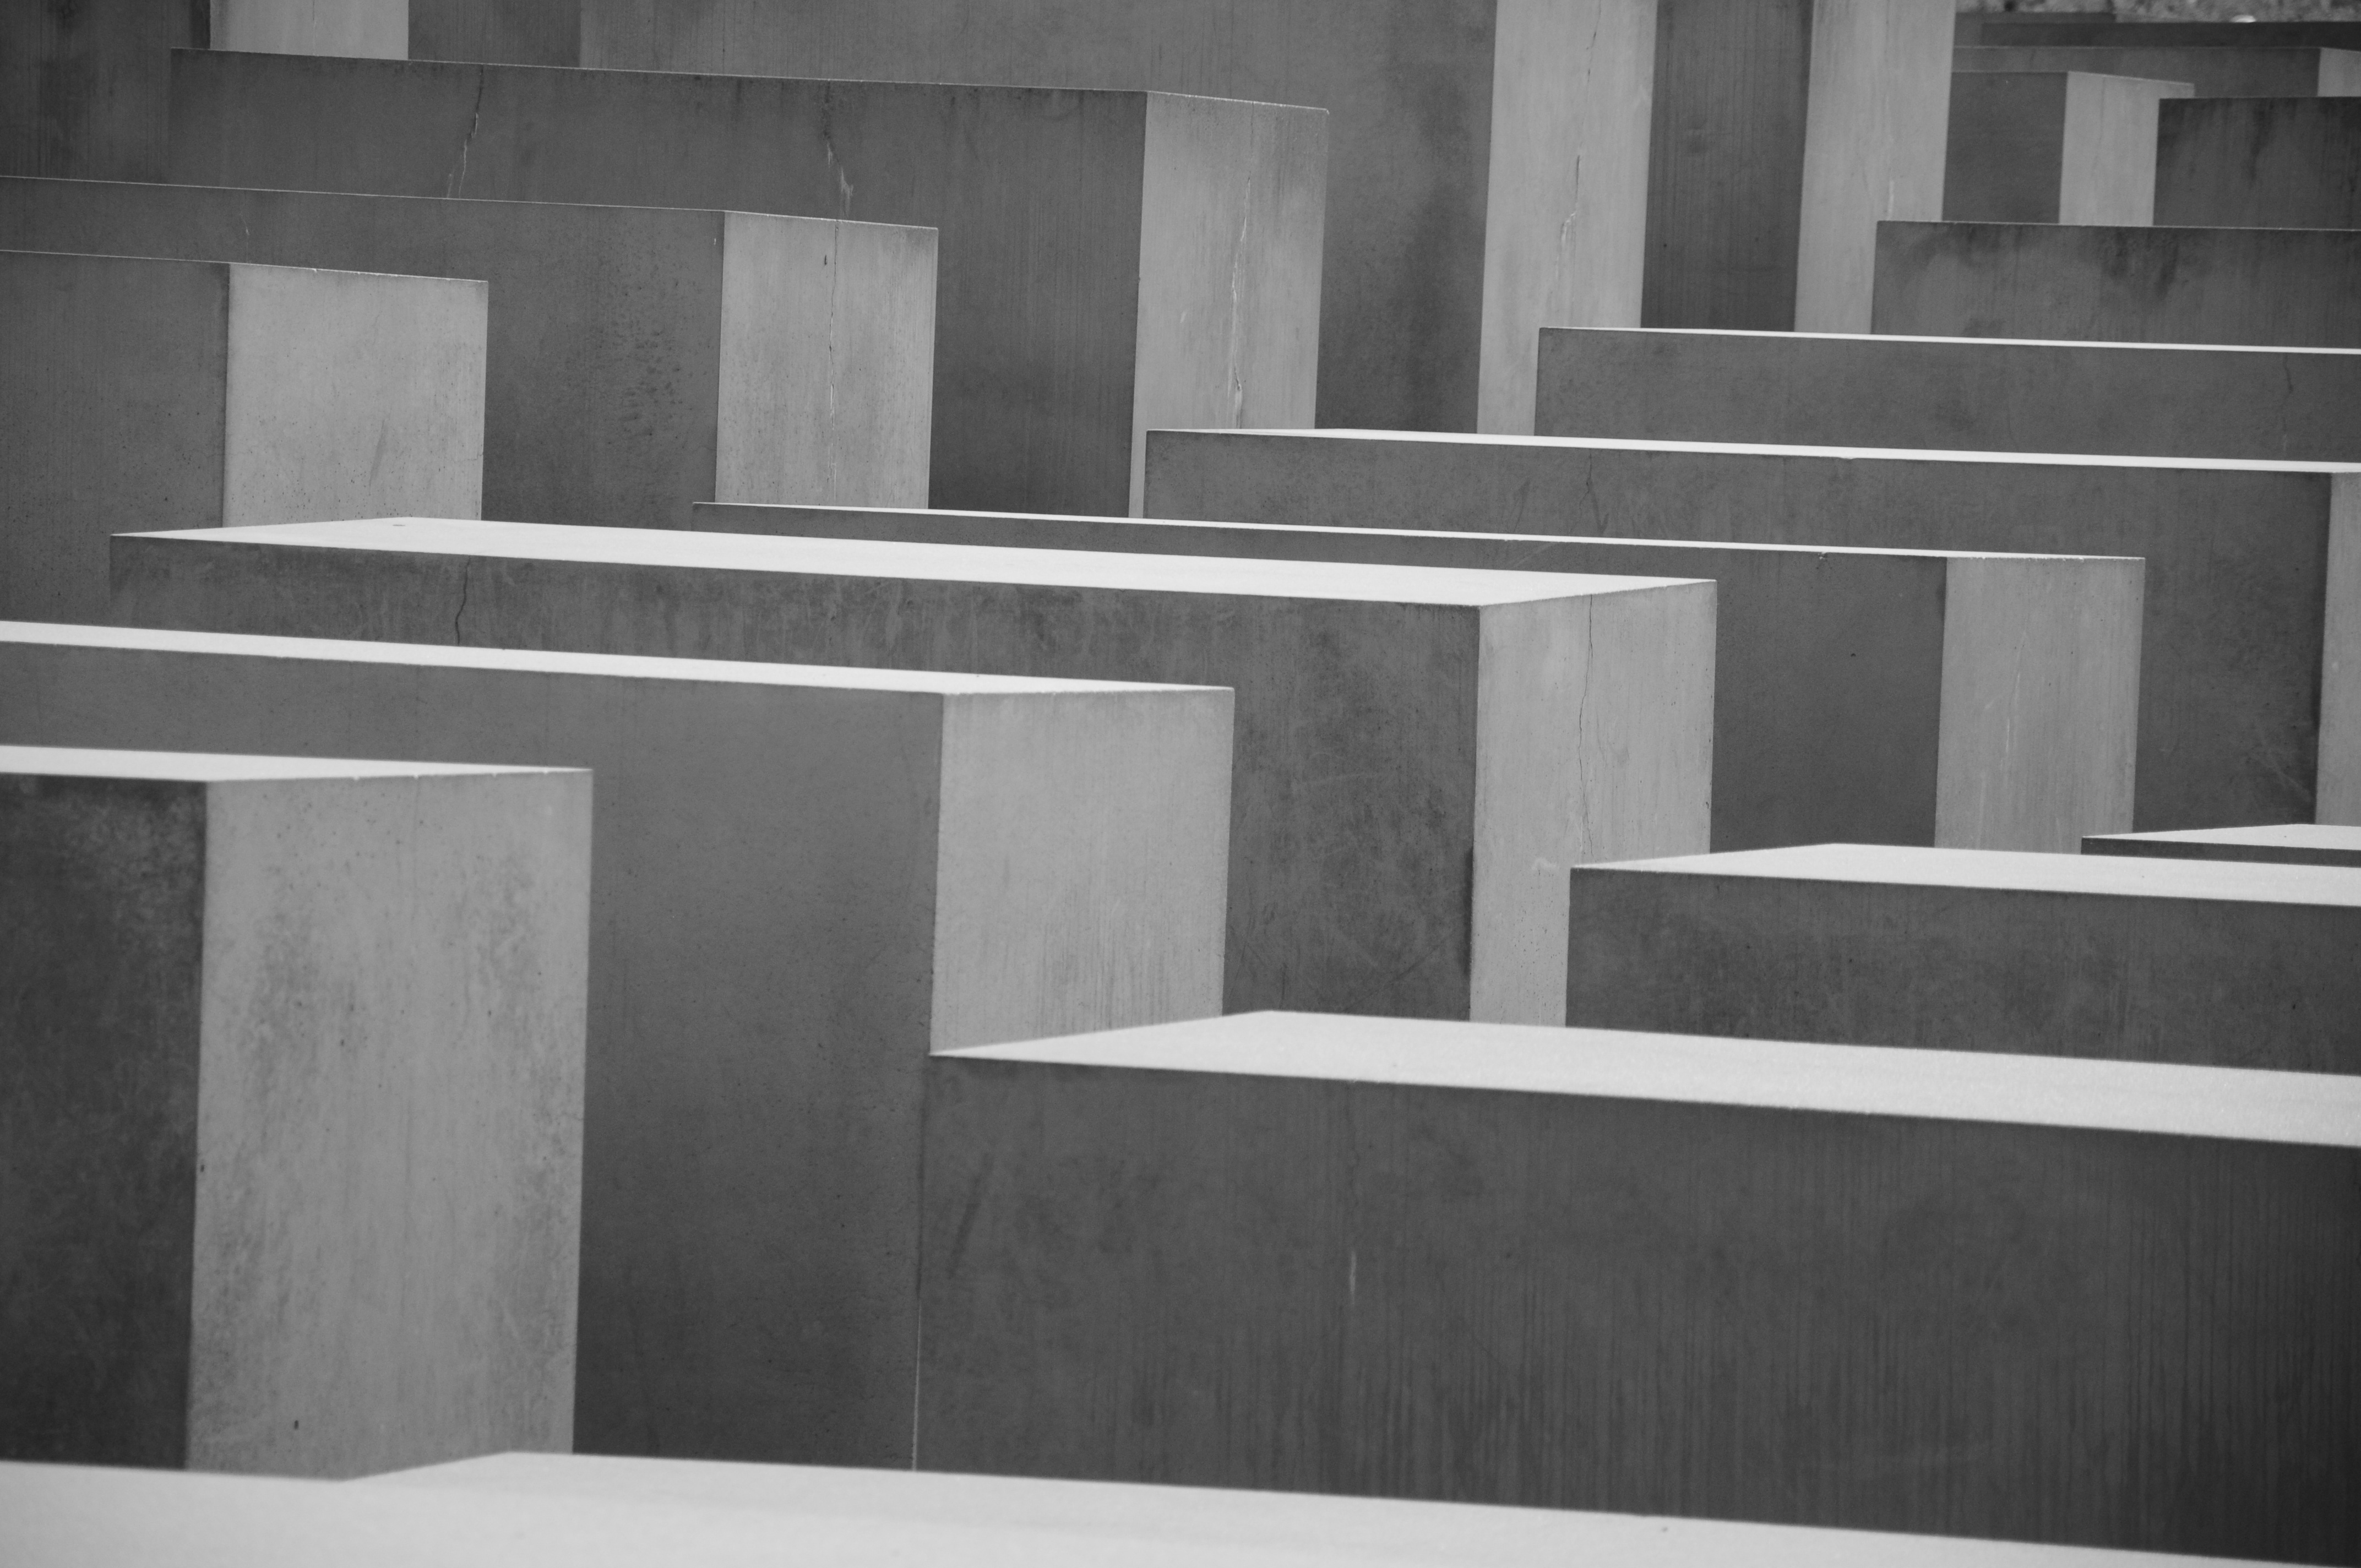
black and white, architecture, white, house, floor, wall, professional, black, furniture, room, monochrome, interior design, memorial, drawing, design, berlin, holocaust, shape, monochrome photography